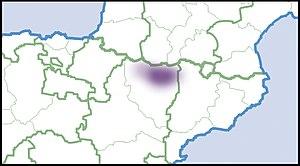
Repartition en Europe, niveau de connaissance de 2012. Description de la source en français Italiano: Distribuzione in Europa, livello di conoscenza del 2012. Descrizione della fonte in italiano Português: Distribuição na Europa, nível de conhecimento de 2012. Descrição da fonte em português Čeština: Distribuce v Evropě, úroveň znalostí v roce 2012 Polski: Dystrybucja w Europie, poziom wiedzy z 2012 roku Русский: Распространение в Европе, уровень знаний в 2012 году
Pyrenaearia cotiellae est une espèce d'escargots terrestres appartenant au genre Pyrenaearia, de la famille des Hygromiidae. C'est une espèce endémique des Pyrénées, qui n'est connue qu'au nord de la Province de Huesca, dans la Communauté autonome d'Aragon en Espagne, où elle a été classée comme vulnérable par l'UICN.